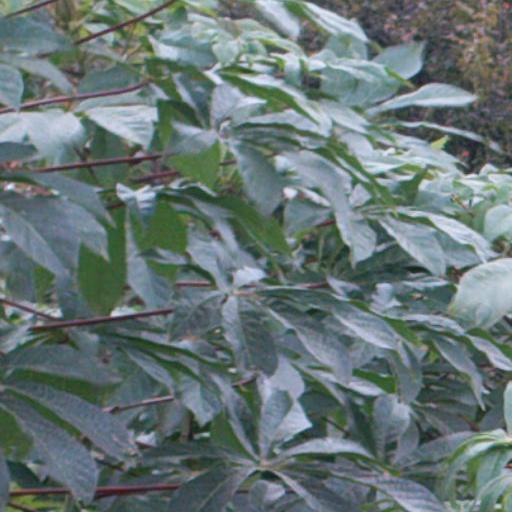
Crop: cassava